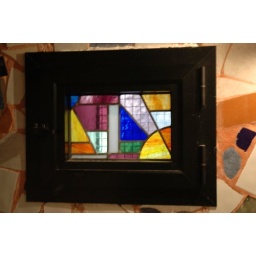
This is the window in our bathroom back at the castle.